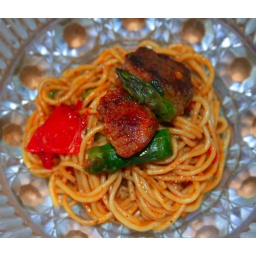
My dinner... :PI rather regret using the glass plate for the shot... it looked way cooler in my head :P